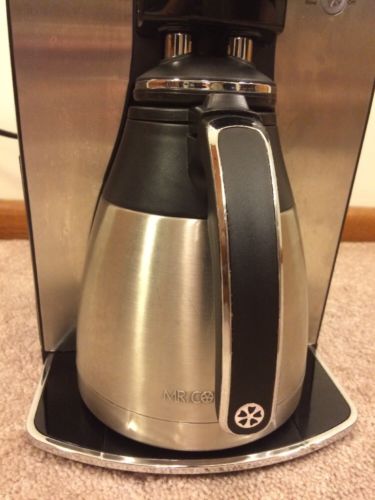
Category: coffee maker